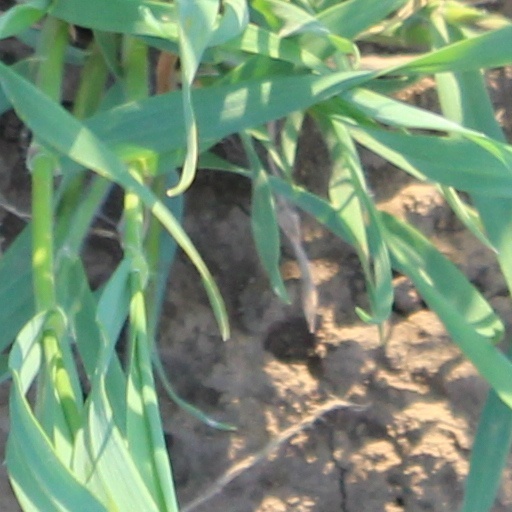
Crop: wheat